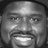
Emotion: happy